Silver Jubilee Bridge

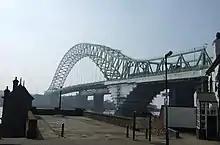
The bridge under maintenance in 2012

Traffic on the bridge continued to grow to over 80,000 vehicles a day, and there was frequent congestion. In order to alleviate this, a further crossing was built, known as the Mersey Gateway Bridge. This is a six-lane toll bridge to the east of the Silver Jubilee Bridge that opened on 14 October 2017. Following the opening of the Mersey Gateway, the Silver Jubilee bridge was immediately closed to vehicles for refurbishment, after which it reopened with tolls applied to both bridges. It reopened, also as a toll bridge, to all traffic on 26 February 2021 with a single lane of vehicle traffic in each direction and a new cycle and footpath. The road network on the Runcorn side of the bridge was reconfigured. The West Viaduct, also known as the "Trumpet Loop", was demolished and replaced with a roundabout, with the land recovered from the viaduct used for new leisure and retail space.